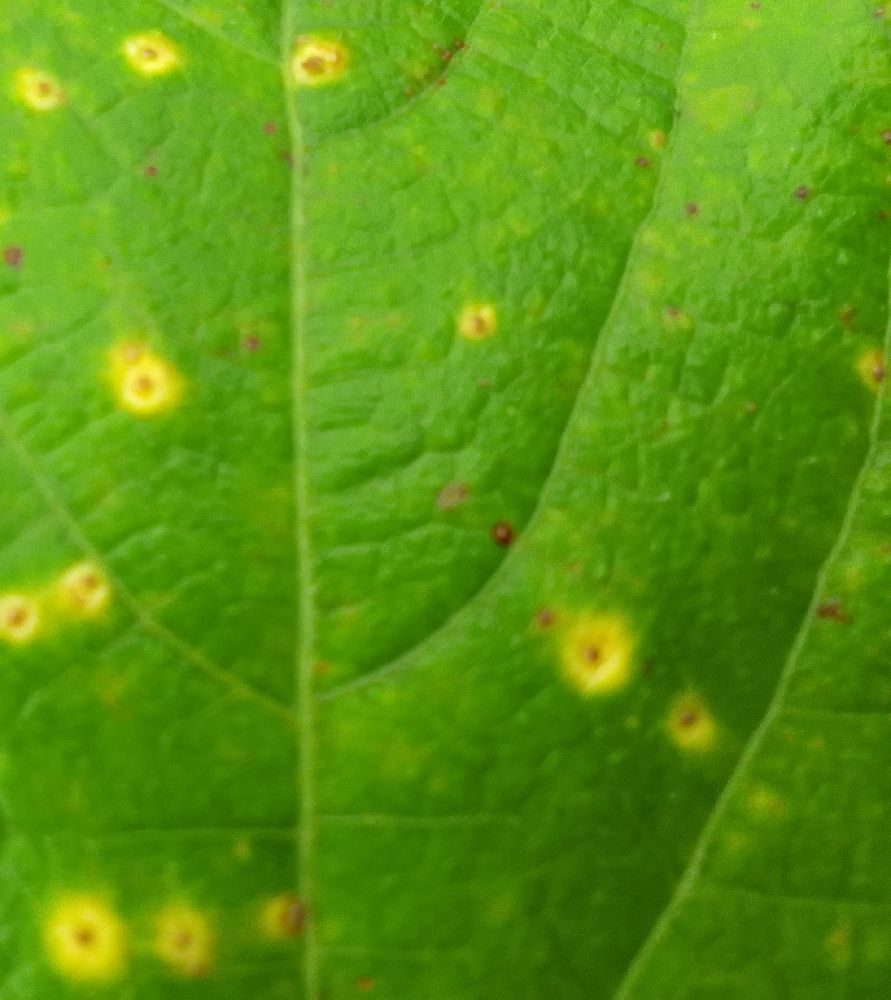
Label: rust